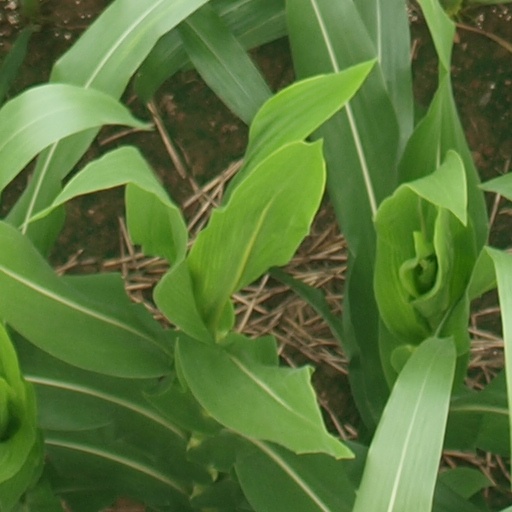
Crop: maize; corn